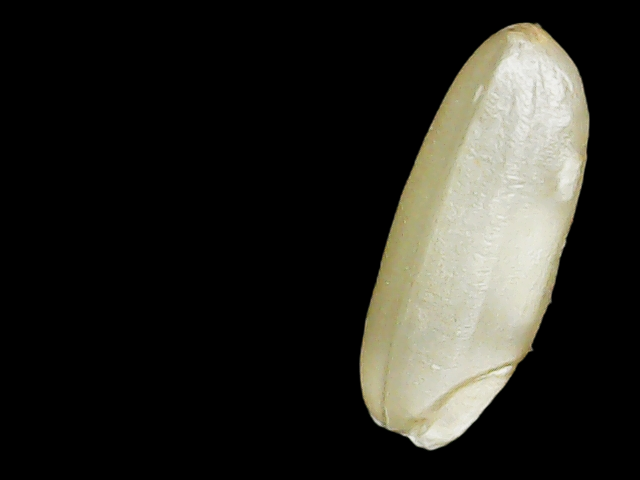
Rice variety: Binadhan23